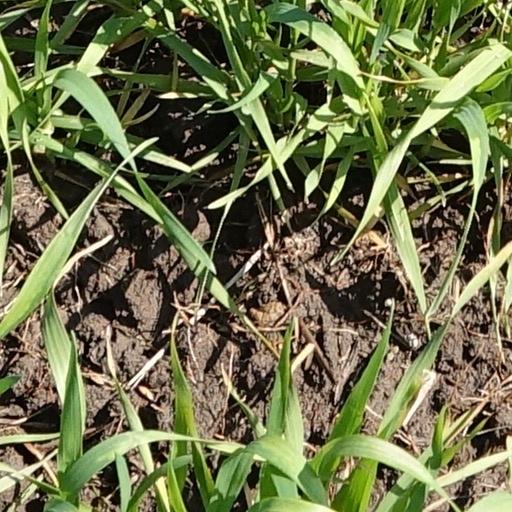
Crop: wheat